Église Notre-Dame du Raincy

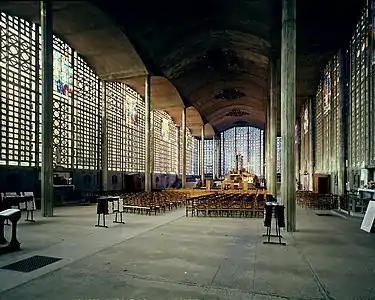
Interior of the Church

At the beginning of the 20th century, Le Raincy was a small parish church for suburbs whose population was rapidly growing.